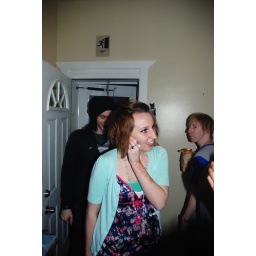
all the girls standing in the line for the bathroom 107